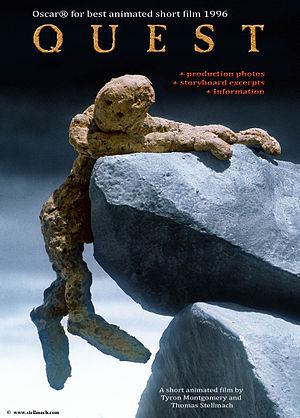
Quest est un court métrage d'animation en volume allemand réalisé par Tyron Montgomery et sorti en 1996. Il est récompensé dans de nombreux festivals, et remporte un Oscar du meilleur court métrage d'animation en 1997.